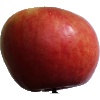
Label: Apple Crimson Snow 1